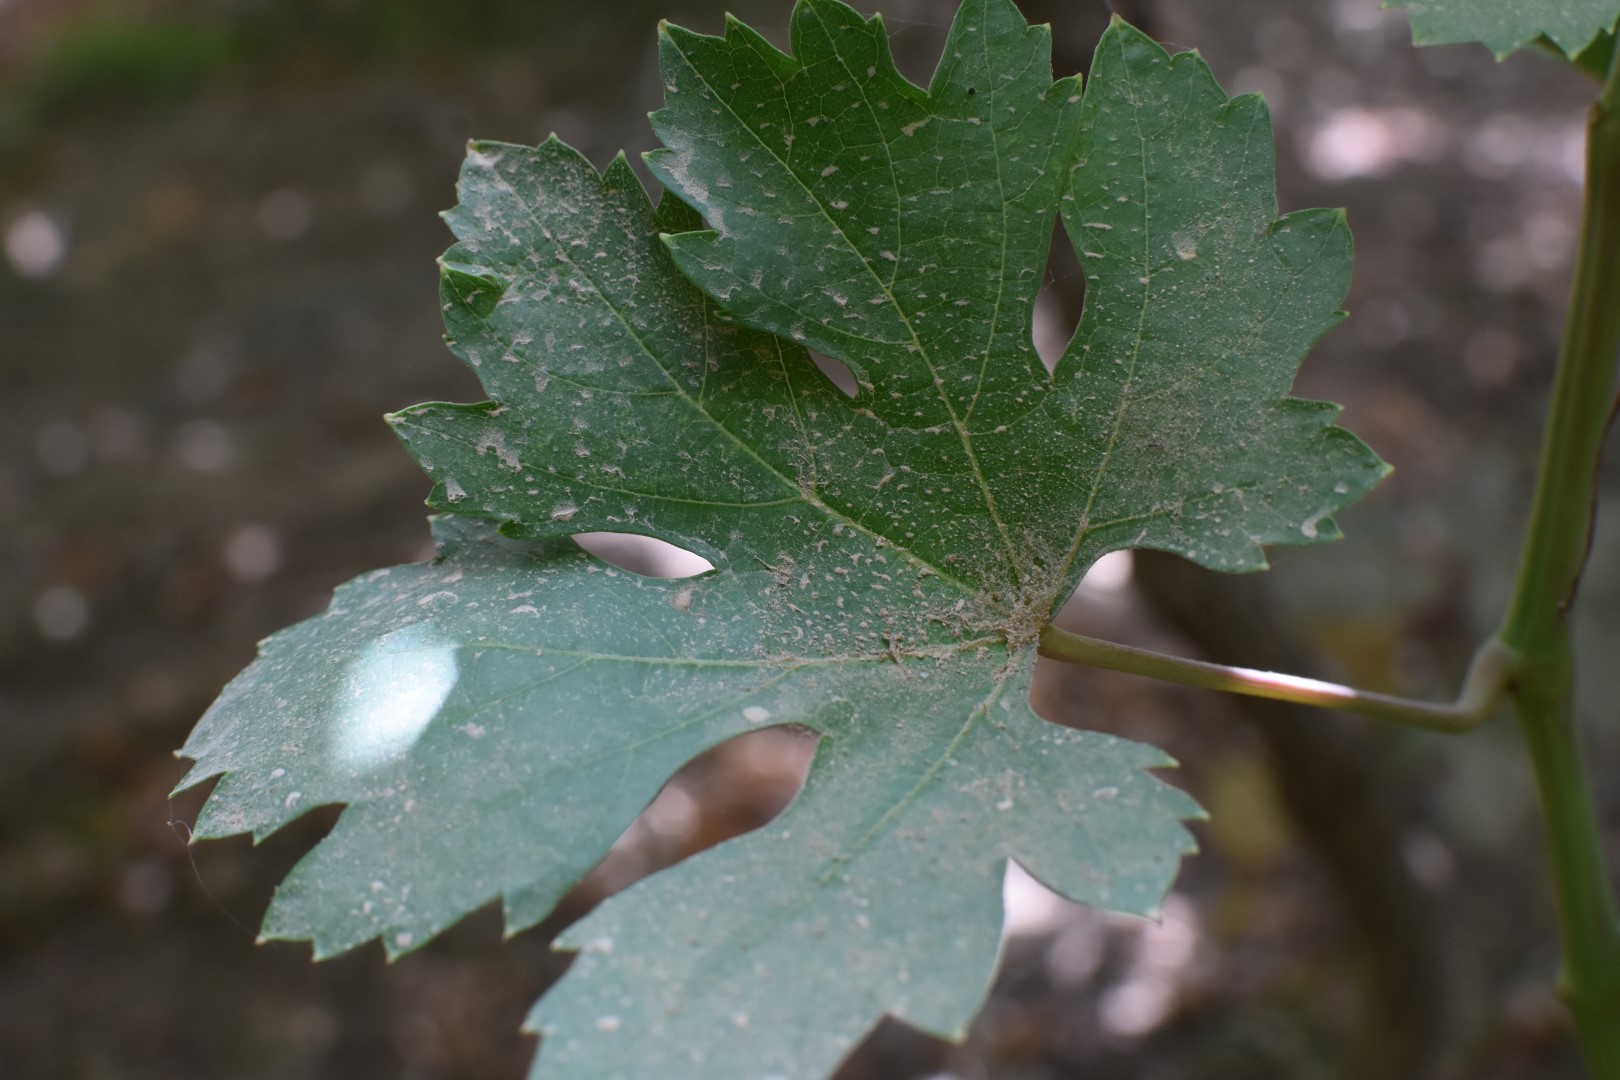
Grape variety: Riasi